A30 road

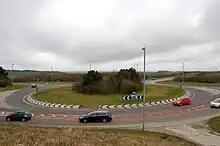
Carland Cross roundabout

At the turn of the 19th century, William Hanning created the "New Direct Road", a fast coaching route between London and Exeter. The road deviated from Ogilby's route running via Amesbury and Ilminster, rejoining the older road at Honiton. It became popular with postal services such as "The Subscription". In 1831, a race was held between London and Exeter via the New Direct Road, which resulted in a dead heat. were covered in 13 hours, compared to a typical early 18th century time of four days. In response to the competition of routes, a new turnpike road was built west of Chard, avoiding the historic route to Honiton via Stockland, with several steep hills. This road met the New Direct Road near Upottery.